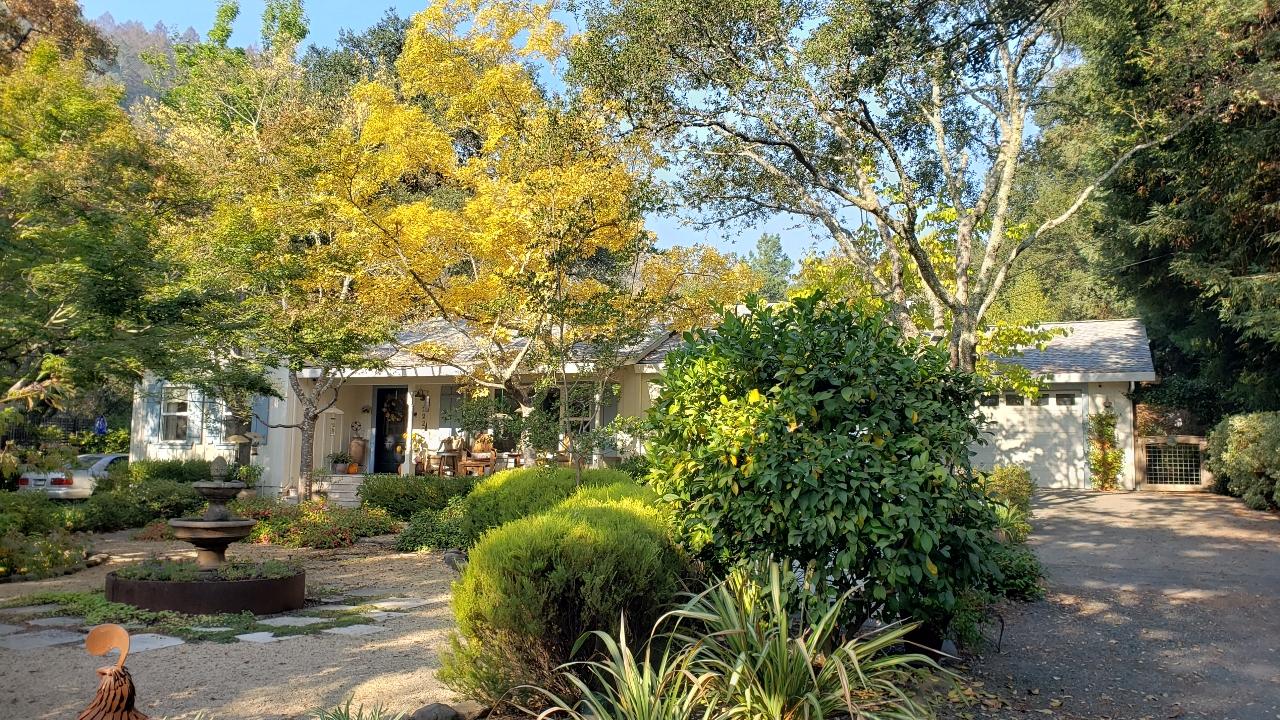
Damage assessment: no_damage